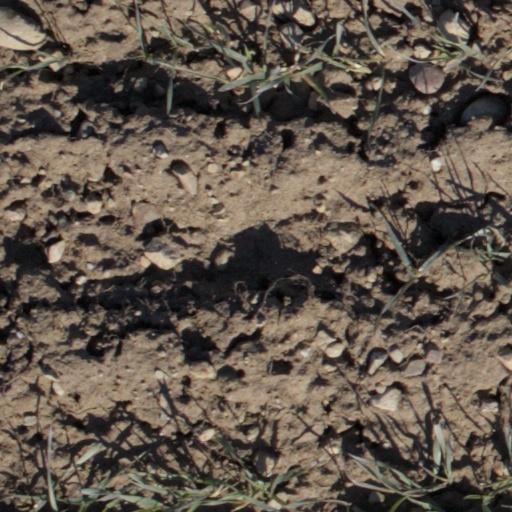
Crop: wheat